Amsterdam Avenue (Mexico City)

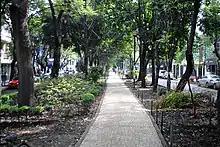
Green median of Avenida Ámsterdam

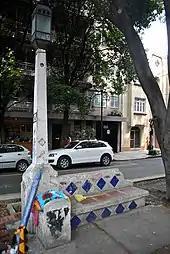
Benches along the avenue's median

Avenida Ámsterdam (Amsterdam Avenue) is located in Colonia Hipódromo (Racetrack Colony) in the area known as "la Condesa" (the countess) in Cuauhtemoc, Mexico City. The avenue is elliptical and edges Parque Mexico, including a central pedestrian area and roundabouts named for the main peaks of Mexico: Popocatepetl, Iztaccihuatl and Citlaltépetl.